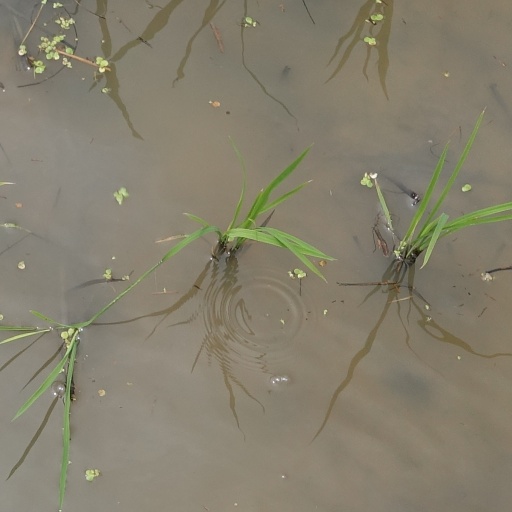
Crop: rice